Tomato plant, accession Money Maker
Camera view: tilt-top (135 deg); turntable rotation: 90 degrees
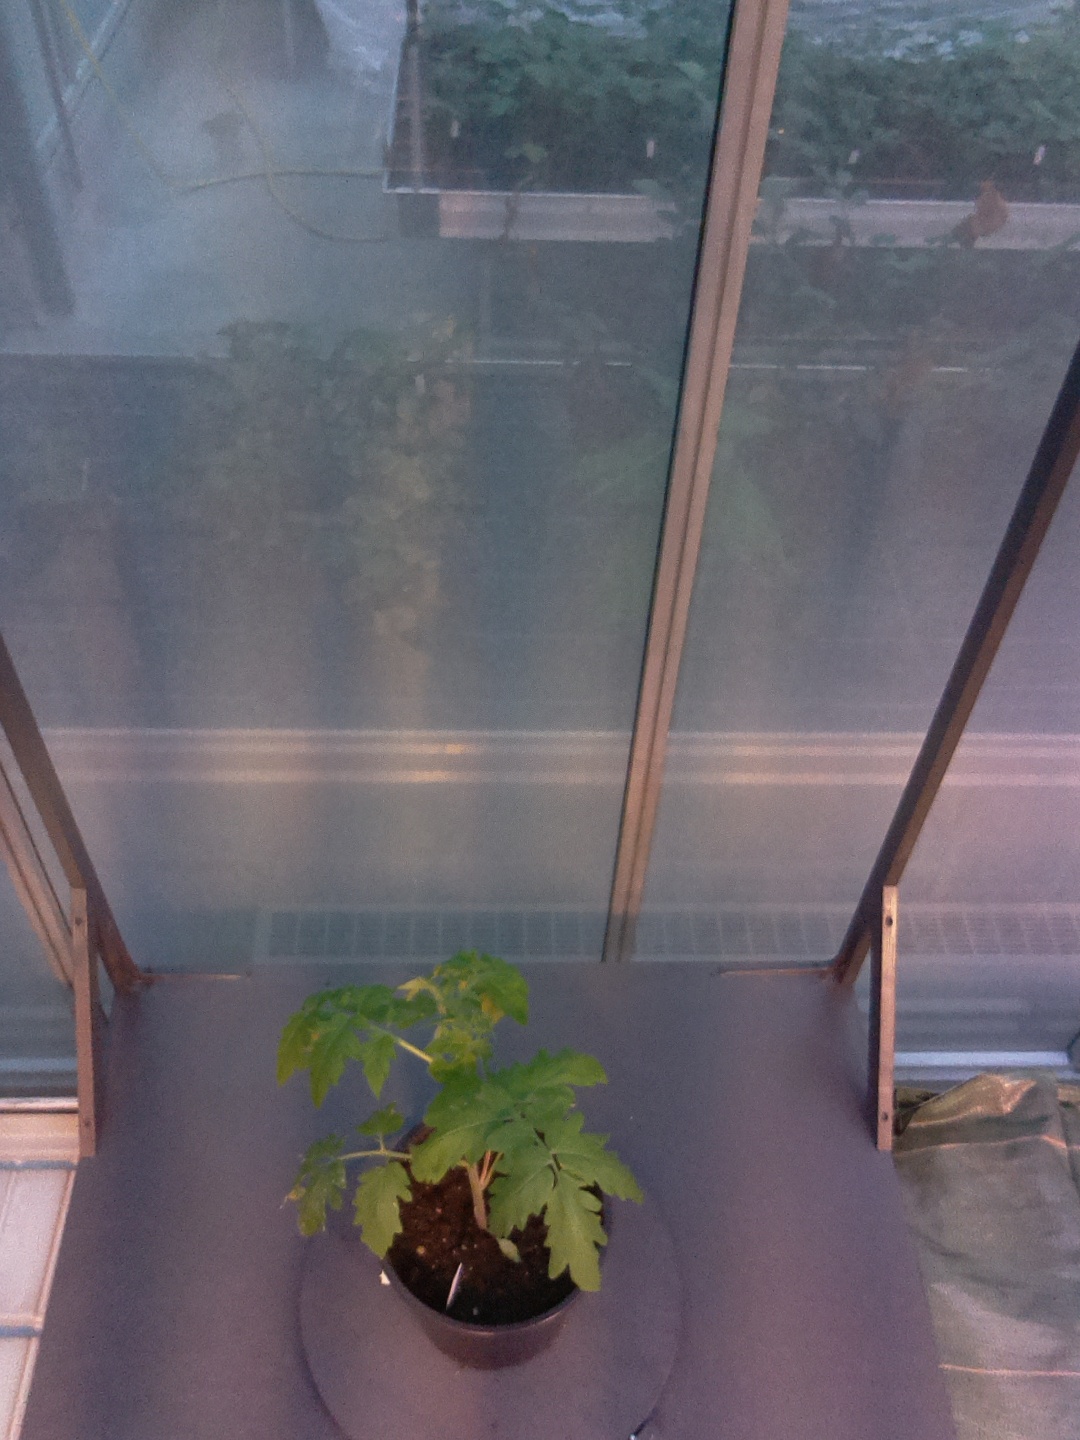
BBCH growth stage 13: 6 of true leaves visible